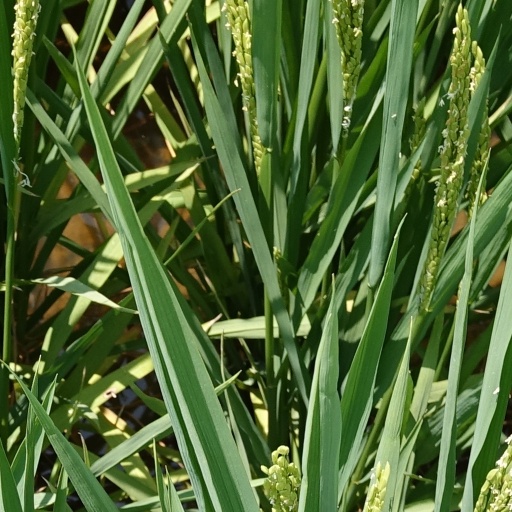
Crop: rice